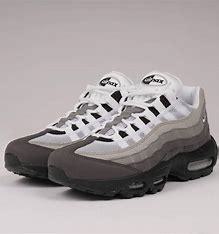
Brand: Nike
Model: Air Max 95